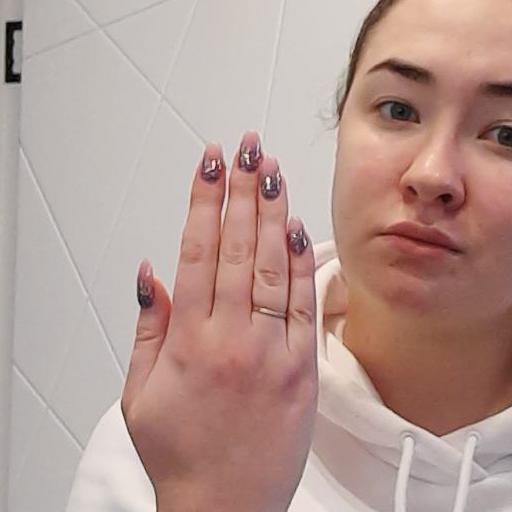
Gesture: stop_inverted